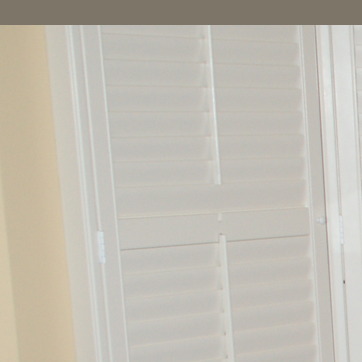
Material: painted